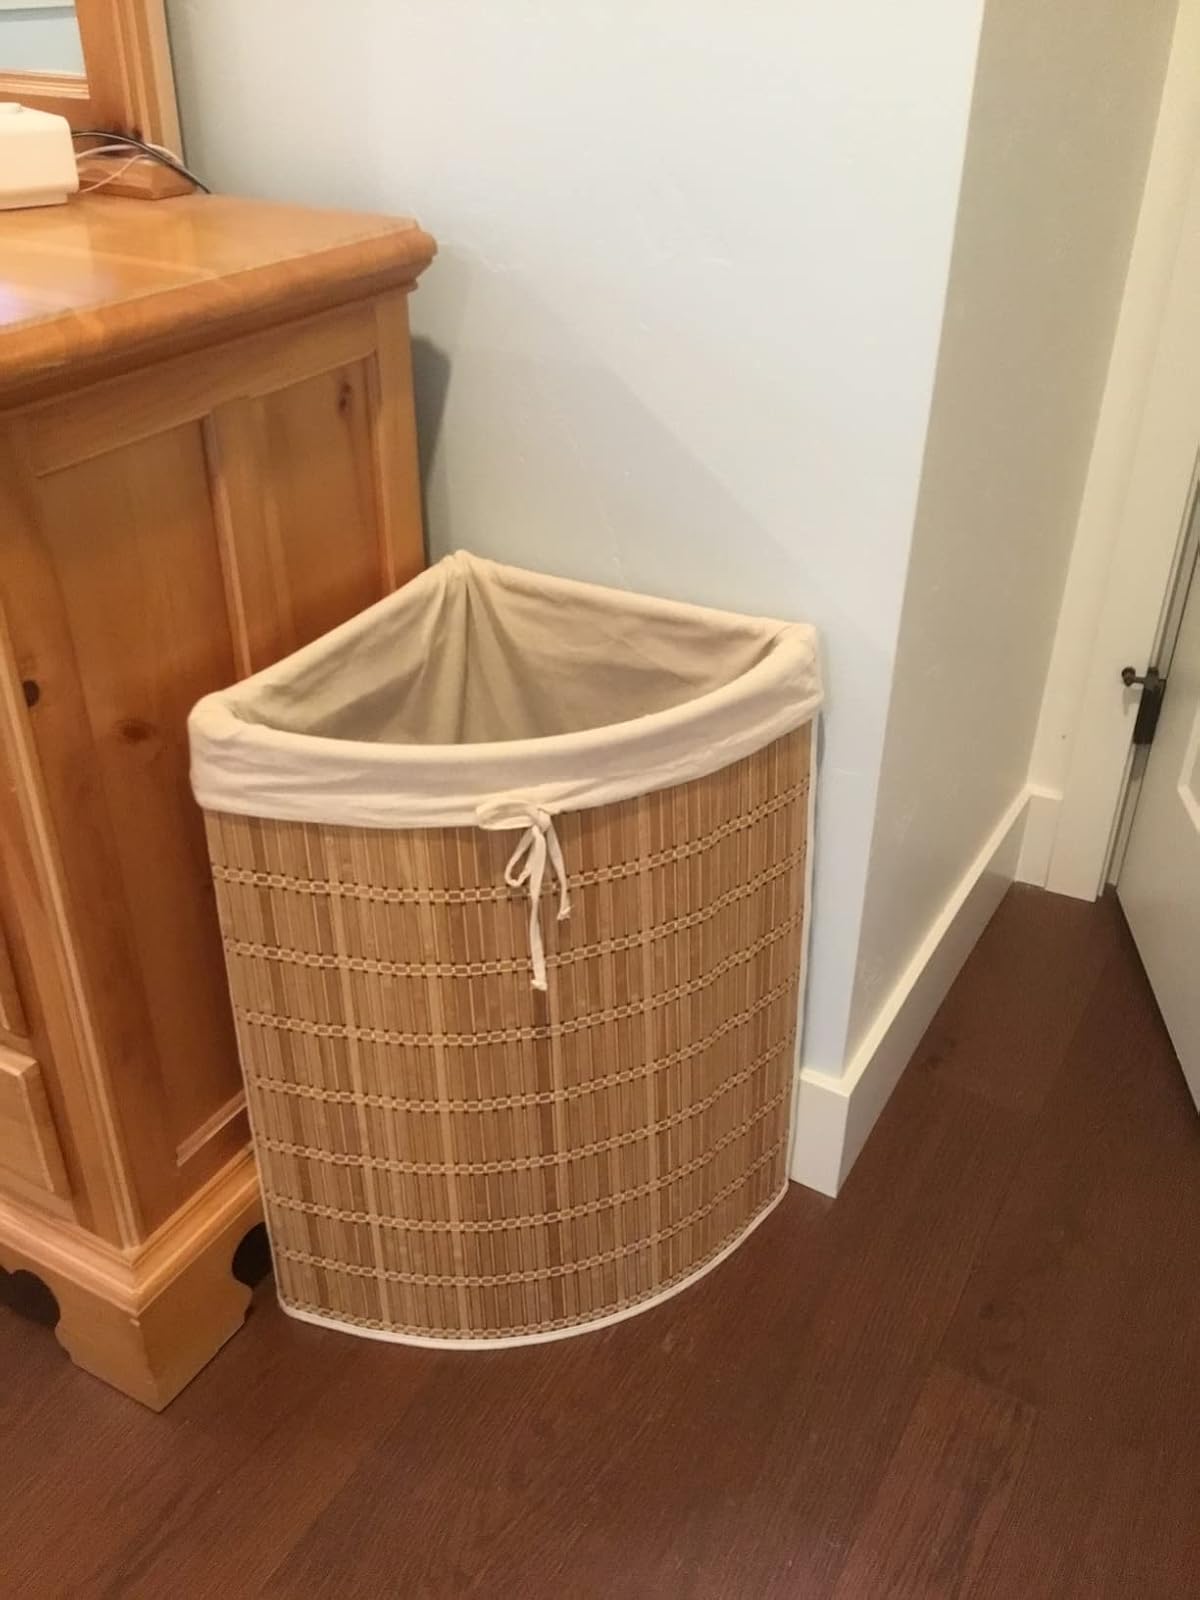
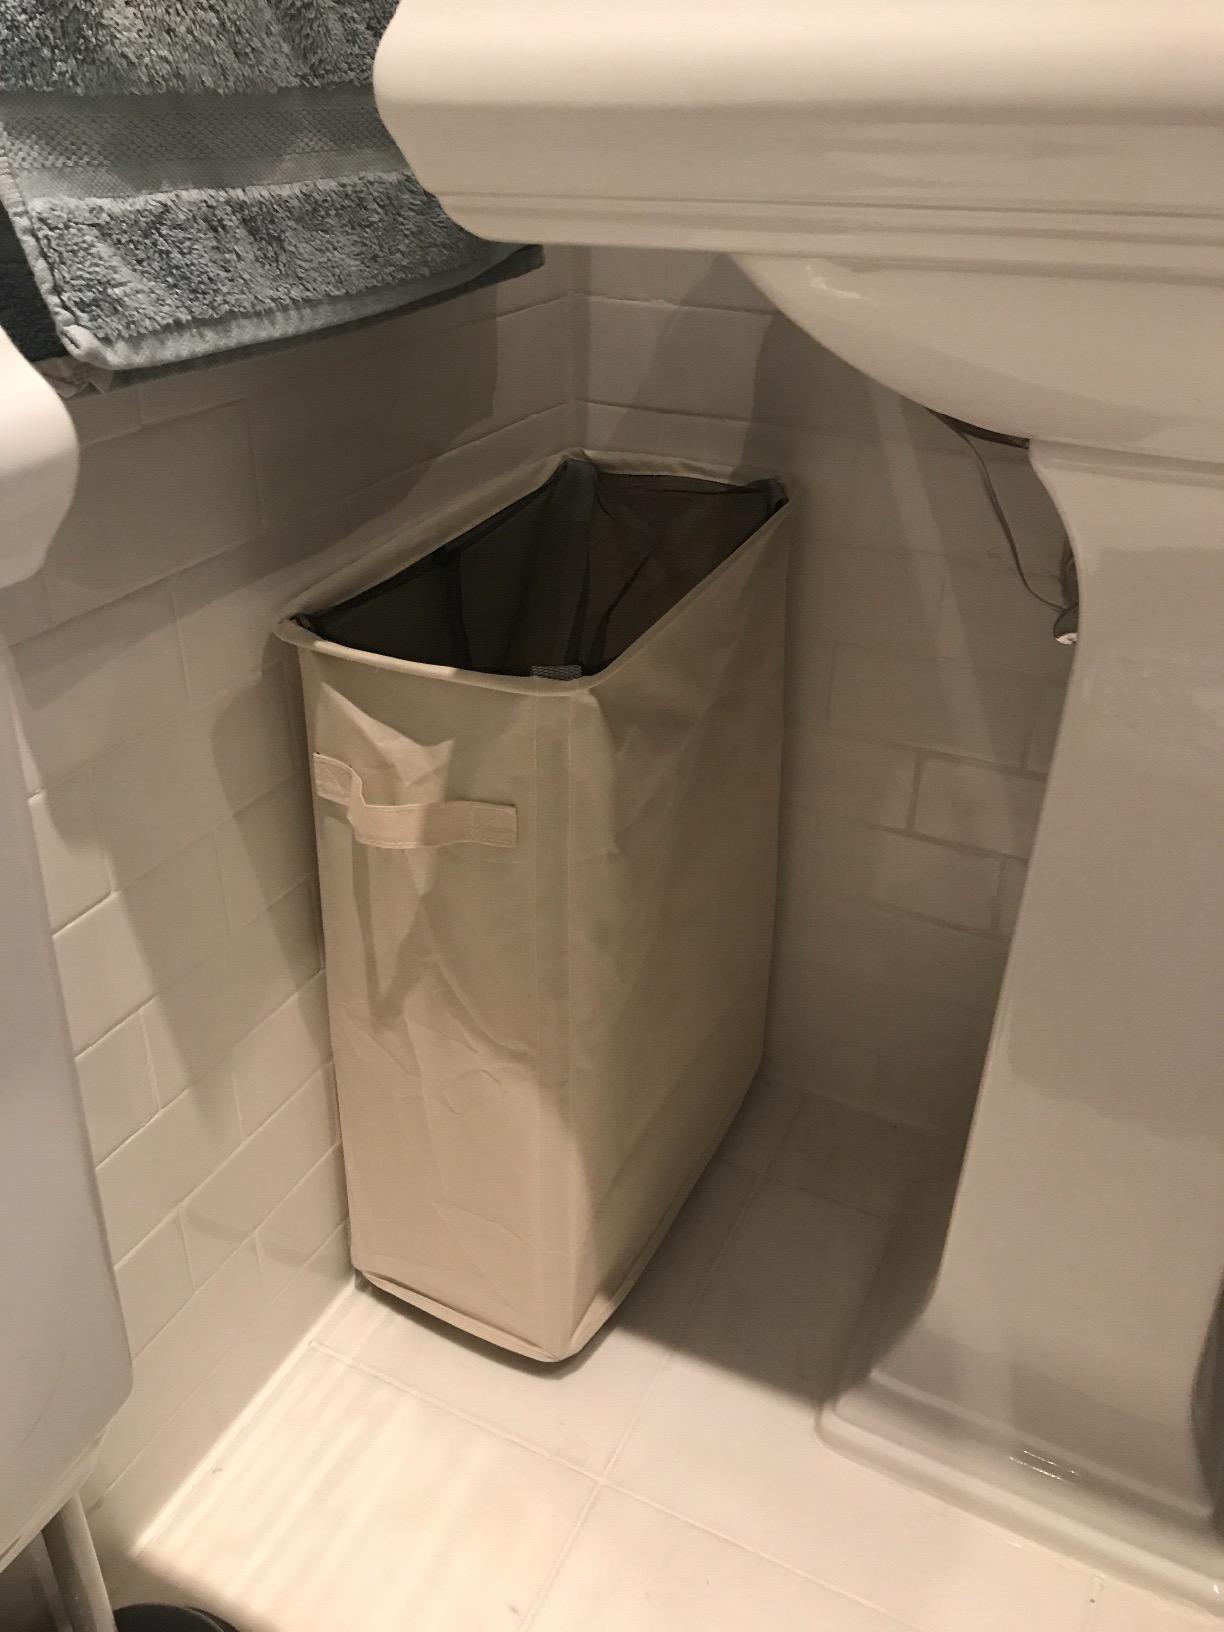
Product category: items_hamper
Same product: no